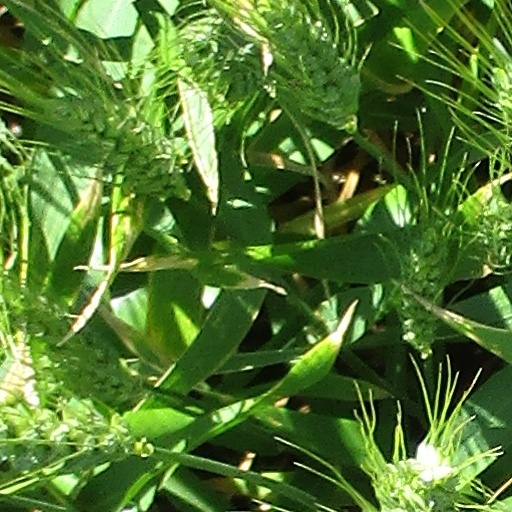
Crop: wheat